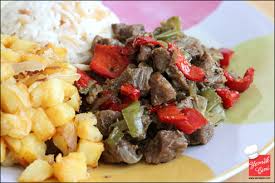
Yemek: et_sote